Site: brandenburg
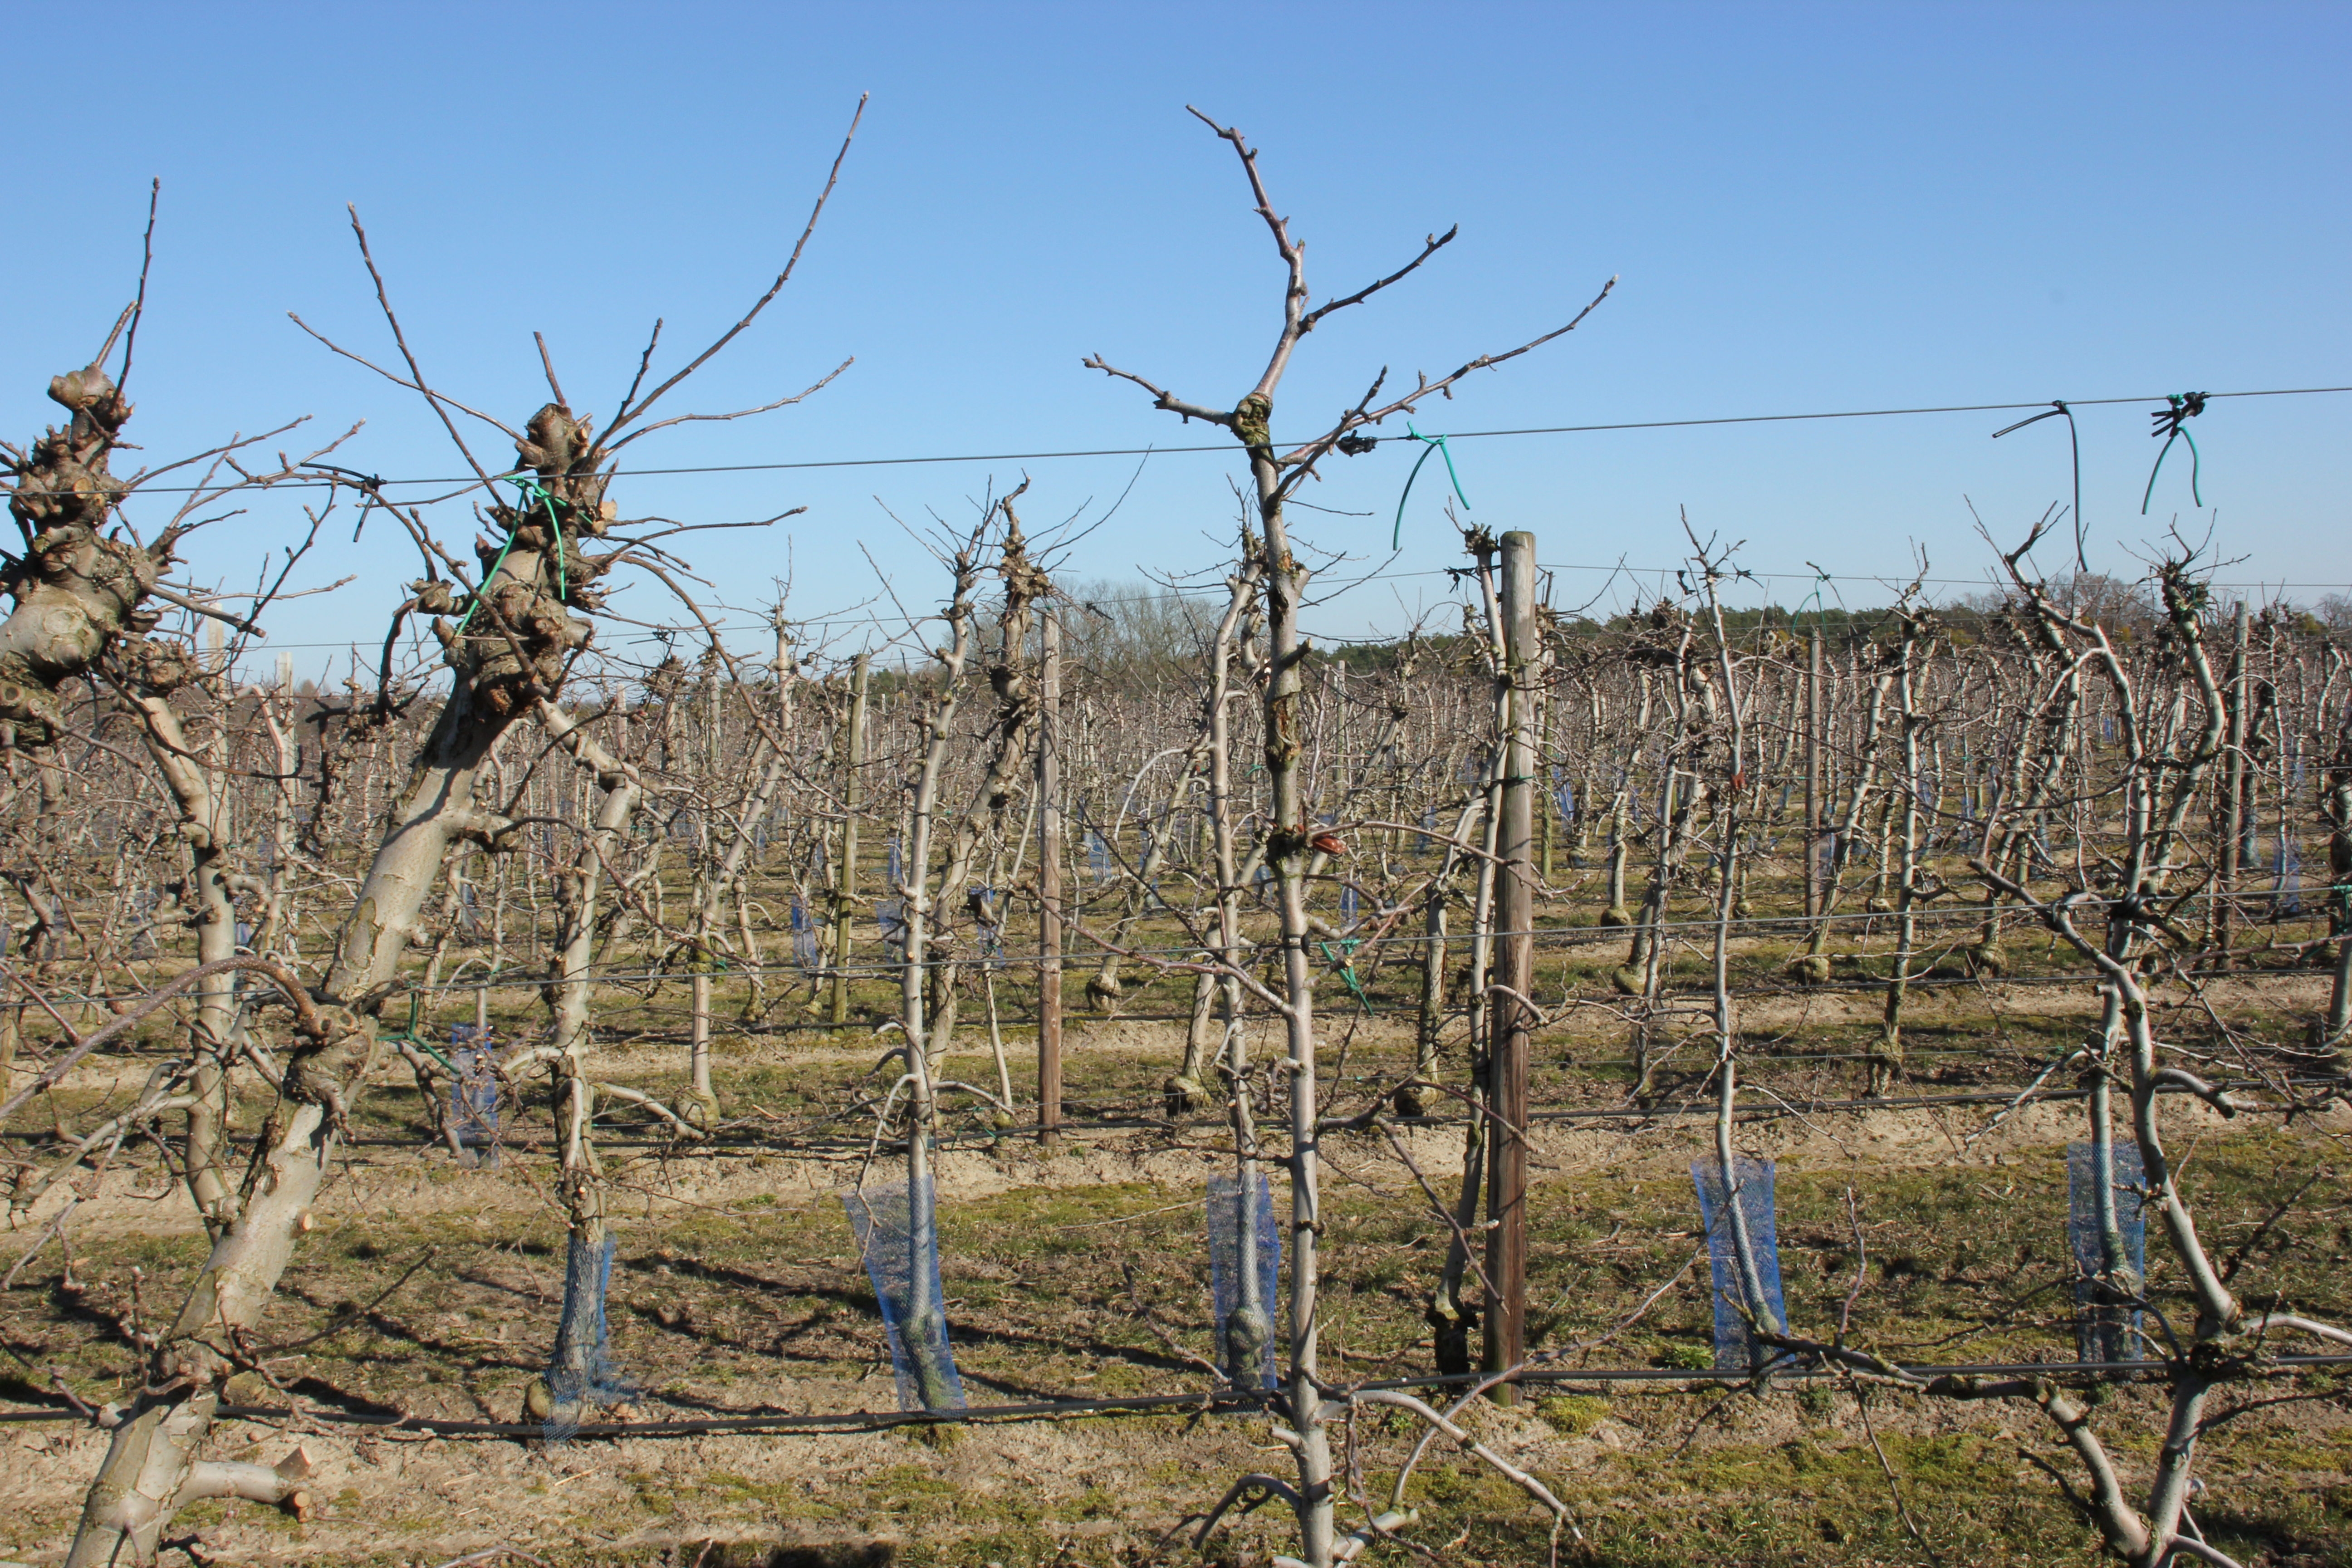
Growth stage (BBCH 03): Bud development